Changshou Road station

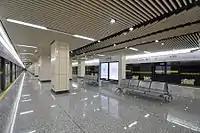
Line 13 platform

Changshou Road is an interchange station on Line 7 and Line 13 of the Shanghai Metro, located in Putuo District. It opened in 2009. In December 2014, the station became a transfer station when the first extension of Line 13 opened. There are five exits located on the Changshou Road and Changde Road intersection. The station serves the southern central Putuo District and bordering Jing'an District. The station also served as the eastern terminus of Line 13 from 28 December 2014, when it was extended eastward from Jinshajiang Road, until 19 December 2015, when it was extended to Shibo Avenue.